Stacy Head

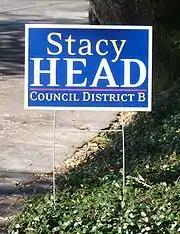
Head seeks reelection to District B in 2010.

Stacy Head was elected to the New Orleans City Council in 2006, defeating incumbent Renée Gill Pratt. Councilmember Head's candidacy benefited from concerns about governmental effectiveness and efficiency in dealing with Hurricane Katrina and its aftermath, developers who had obviated the desires of neighborhood residents, and affinities between incumbent Gill Pratt and then-Congressman William J. Jefferson (D), already under investigation on a variety of felony charges. Bruce Nolan of the "Times-Picayune" has described as "intense, caffeinated personal" Head's approach to her work on the Council. New Orleans writer Nordette Adams ("nomme de plume" Vérité Parlant) has described Head as a "drama queen" (together with less-flattering designations).